Question: When was this picture taken?
Tambaya: Yaushe aka ɗauki wannan hoton?
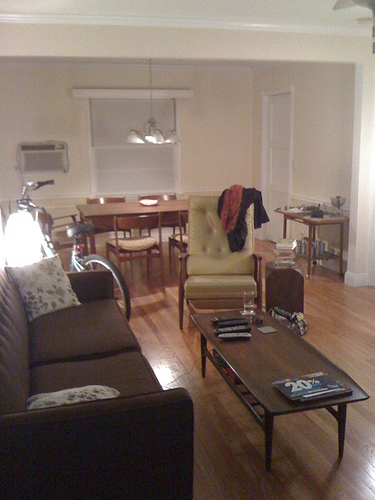
Answer: Daytime.
Amsa: Da rana.